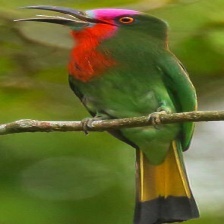
Species: RED BEARDED BEE EATER
Scientific name: NYCTYORNIS AMICTUS
ImageNet parent category: bee_eater